Malcolm McCusker

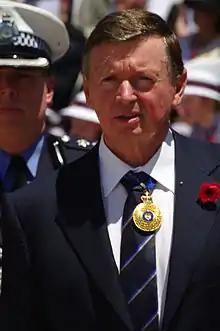
McCusker in 2011

Malcolm James McCusker (born 6 August 1938) is an Australian barrister and philanthropist who was the 31st Governor of Western Australia, serving from July 2011 to June 2014.